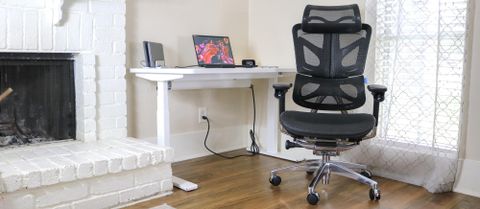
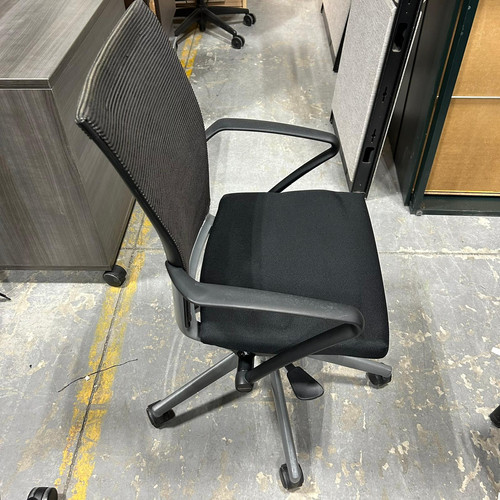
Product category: items_chair
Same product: no